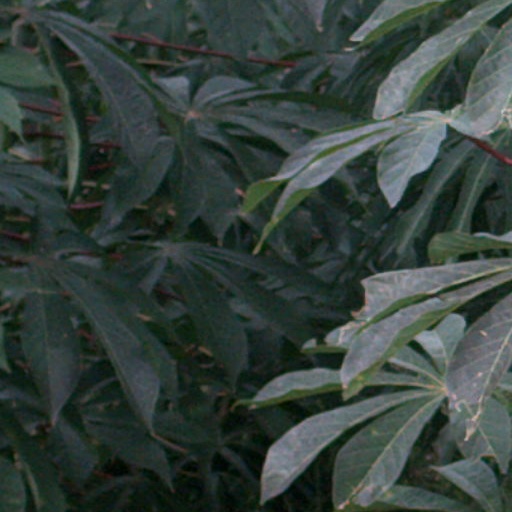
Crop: cassava